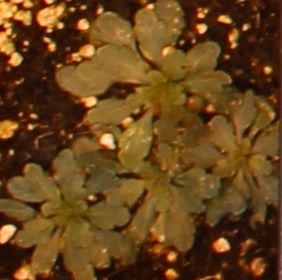
Label: Horseweed